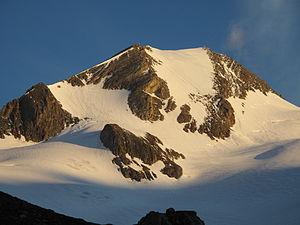
La Rötspitze est une montagne qui s’élève à 3 496 m d’altitude dans les Hohe Tauern, à la frontière entre l'Autriche et l'Italie.